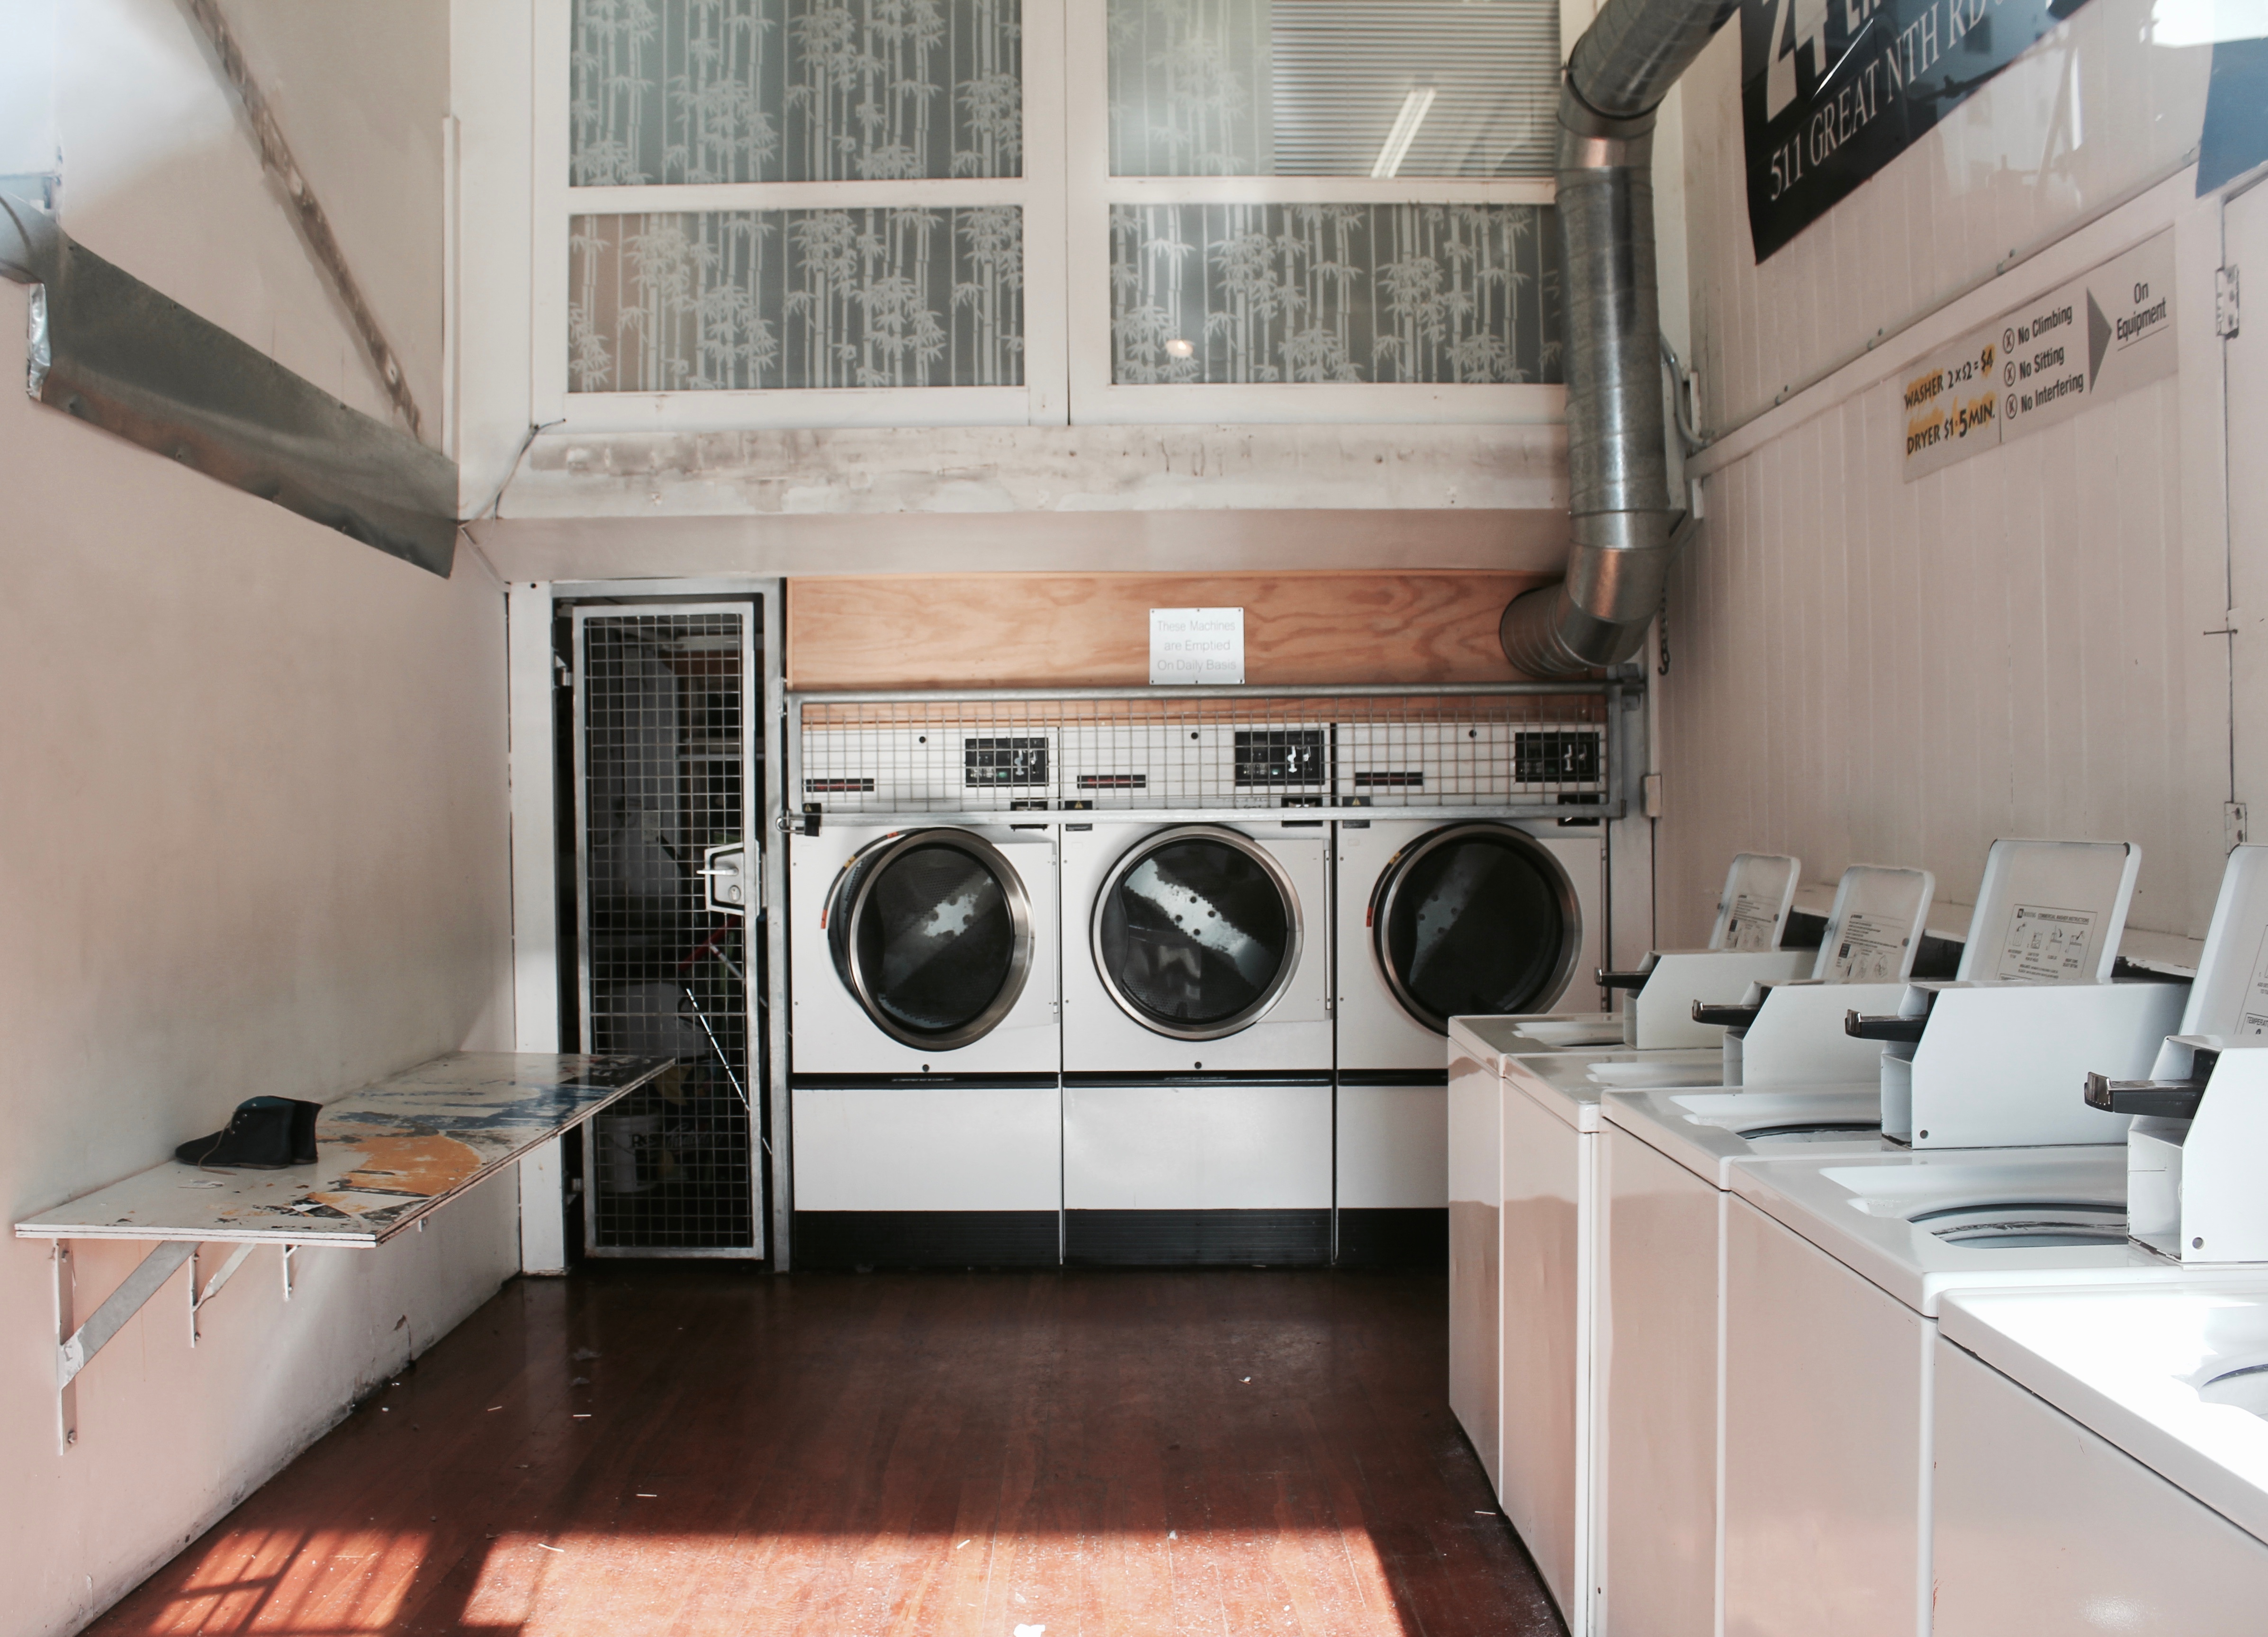
floor, home, cottage, kitchen, property, room, apartment, laundry, interior design, real estate, flooring, laundry room